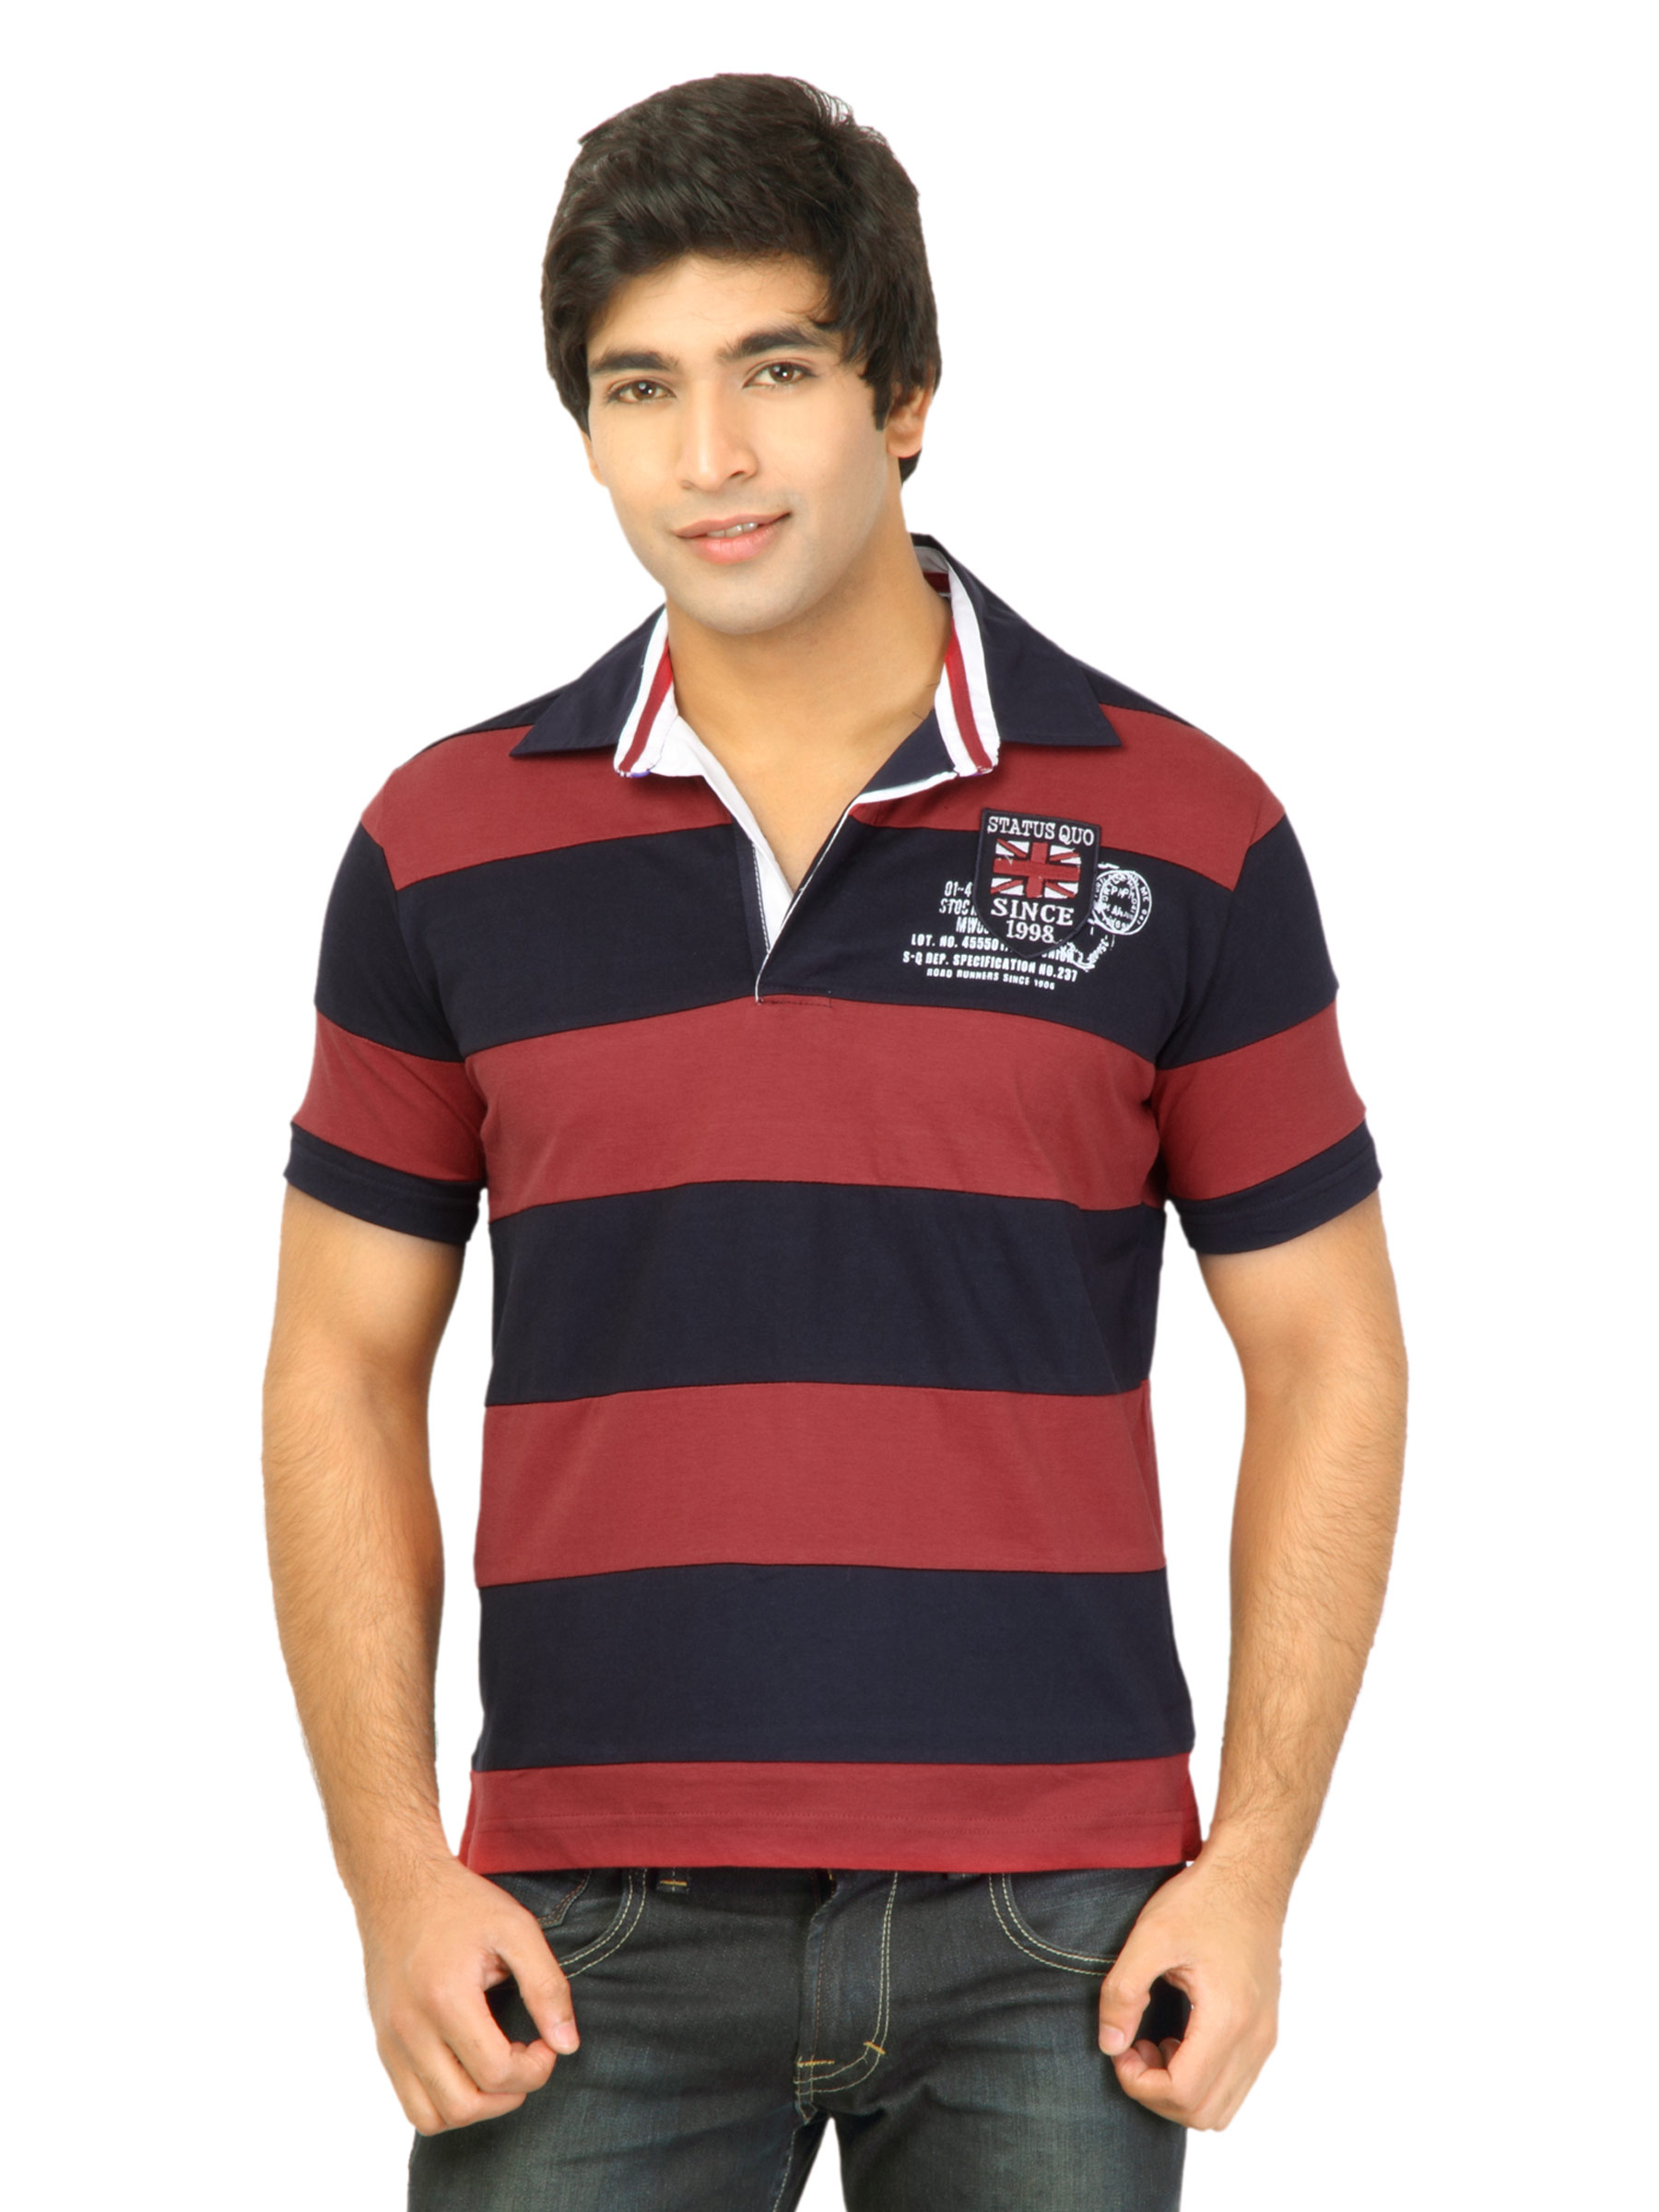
Status Quo Men Stripes Red Tshirts
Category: Apparel / Topwear / Tshirts
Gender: Men
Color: Red
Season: Fall 2011
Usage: Casual